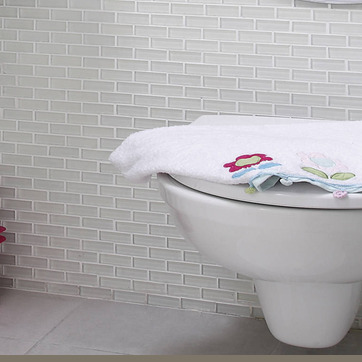
Material: ceramic